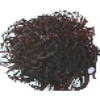
Label: rambutan